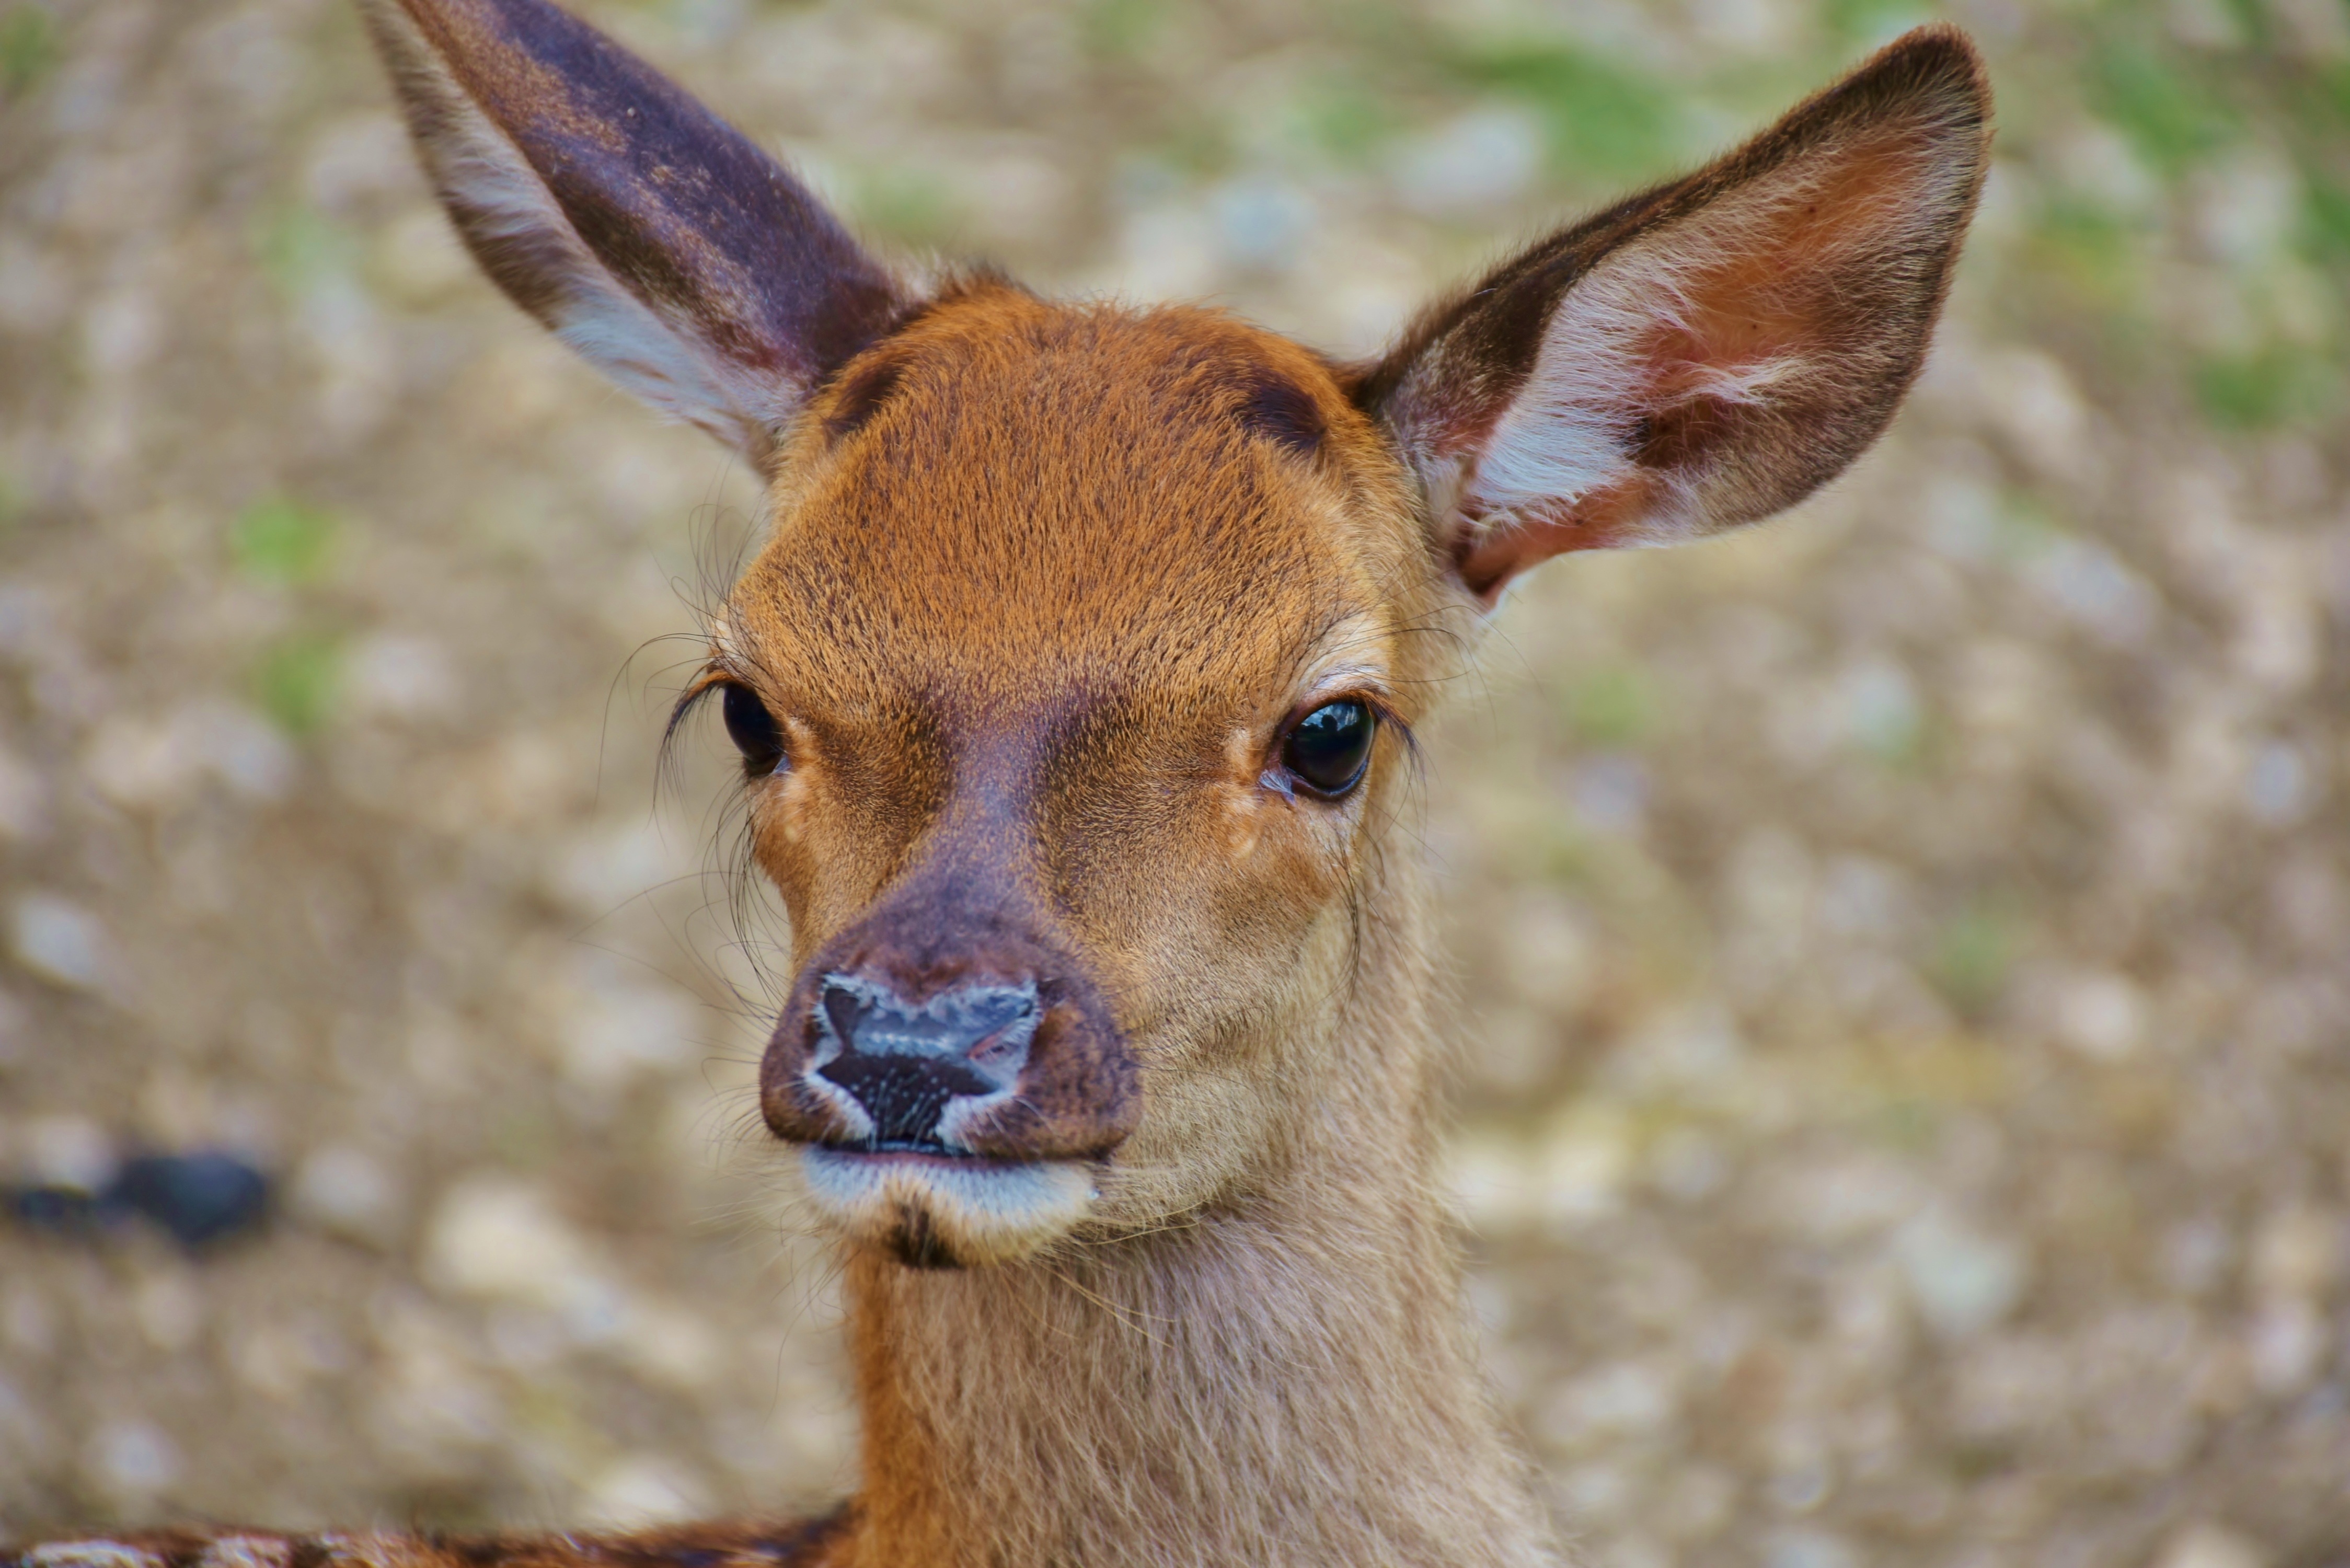
nature, forest, cute, wildlife, wild, deer, fur, young, small, mammal, fauna, fawn, close up, wild animal, vertebrate, impala, bongo, roe deer, animal world, young animal, kitz, red deer, wildlife park, white tailed deer, musk deer